Conquest of Majorca

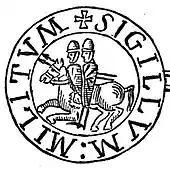
Seal of the Knights Templars, with the well-known image of two knights mounted on one horse, a symbol of their initial poverty. The text is written in Greek and Latin characters "Sigillum Militum Xpisti:" which means "Seal of the soldiers of Christ".

In the first meeting of the court, the operation was presented only for subjects of the Crown, but when the venture began to be considered as a crusade and to fall within a papal bull, it was open to all who wished to participate. Thus, private groups and Jews began to join. The Jews were called Xuetes and their importance was partly qualitative as they represented the industrial, commercial and scientific activity of the Crown. From his perspective, James I considered this set preferable to Christians from the nobility, who could become political rivals, so he focused on persuading this group of citizens to move their homes to new conquered territories, which served as a cornerstone for his policies as they were subjects whose contribution to the economy and the colonisation of the island would be substantial.